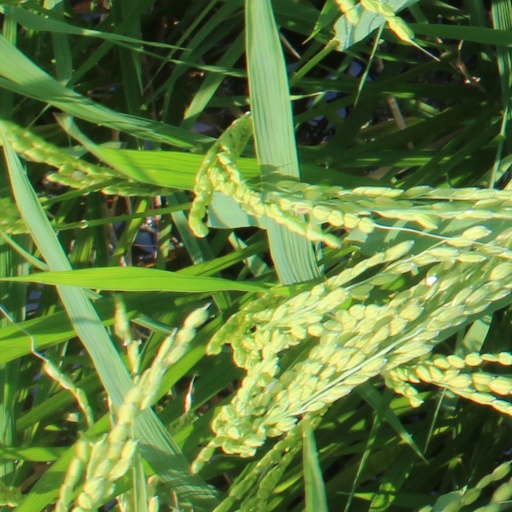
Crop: rice